Mesa Verde National Park

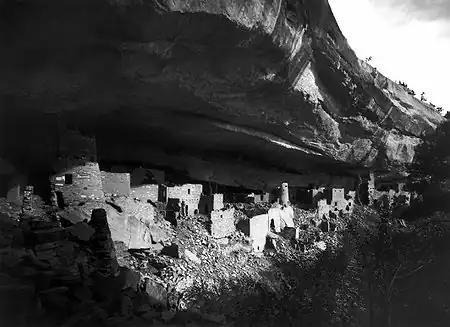
Cliff Palace in 1891, by Gustaf Nordenskiöld

Rock art is found throughout the Mesa Verde region, but its dispersion is uneven and periodic. Some locations have numerous examples; others have none, and some periods saw prolific creation, while others saw little. Styles also vary over time. Examples are relatively rare on Mesa Verde proper, but abundant in the middle San Juan River area, which might indicate the river's importance as a travel route and key source of water. Common motifs in the rock art of the region include anthropomorphic figures in procession and during copulation or childbirth, handprints, animal and people tracks, wavy lines, spirals, concentric circles, animals, and hunting scenes. As the region's population plummeted during the late 13th century, the subject of Pueblonian rock art increasingly shifted to depictions of shields, warriors, and battle scenes. Modern Hopi have interpreted the petroglyphs at Mesa Verde's Petroglyph Point as depictions of various clans of people.